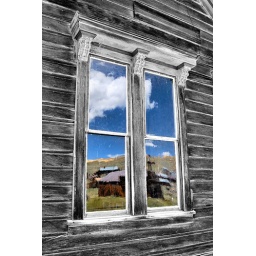
Selective color edit on a reflection seen in the window of a building in Bodie, CA.